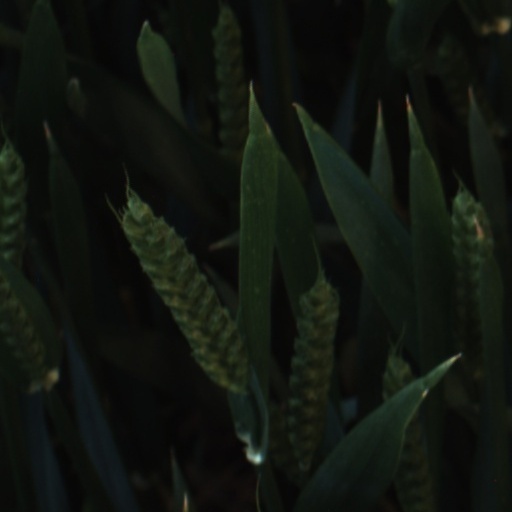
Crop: wheat